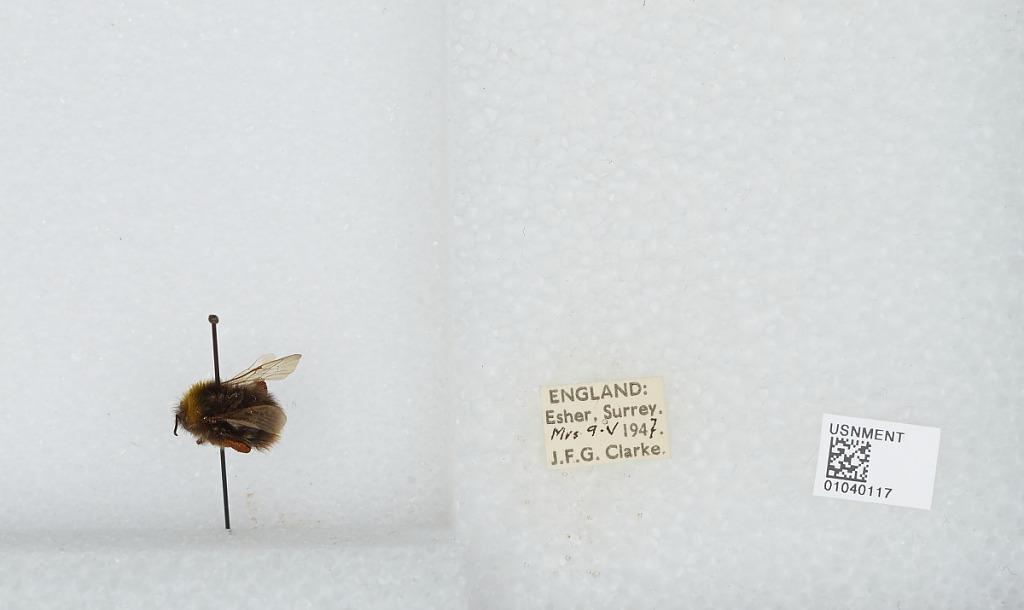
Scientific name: Bombus (Pyrobombus) pratorum (Linnaeus)
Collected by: J. Clarke
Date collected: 1947-5-9
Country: United Kingdom
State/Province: England
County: Surrey
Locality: Esher
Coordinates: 51.3691, -0.365